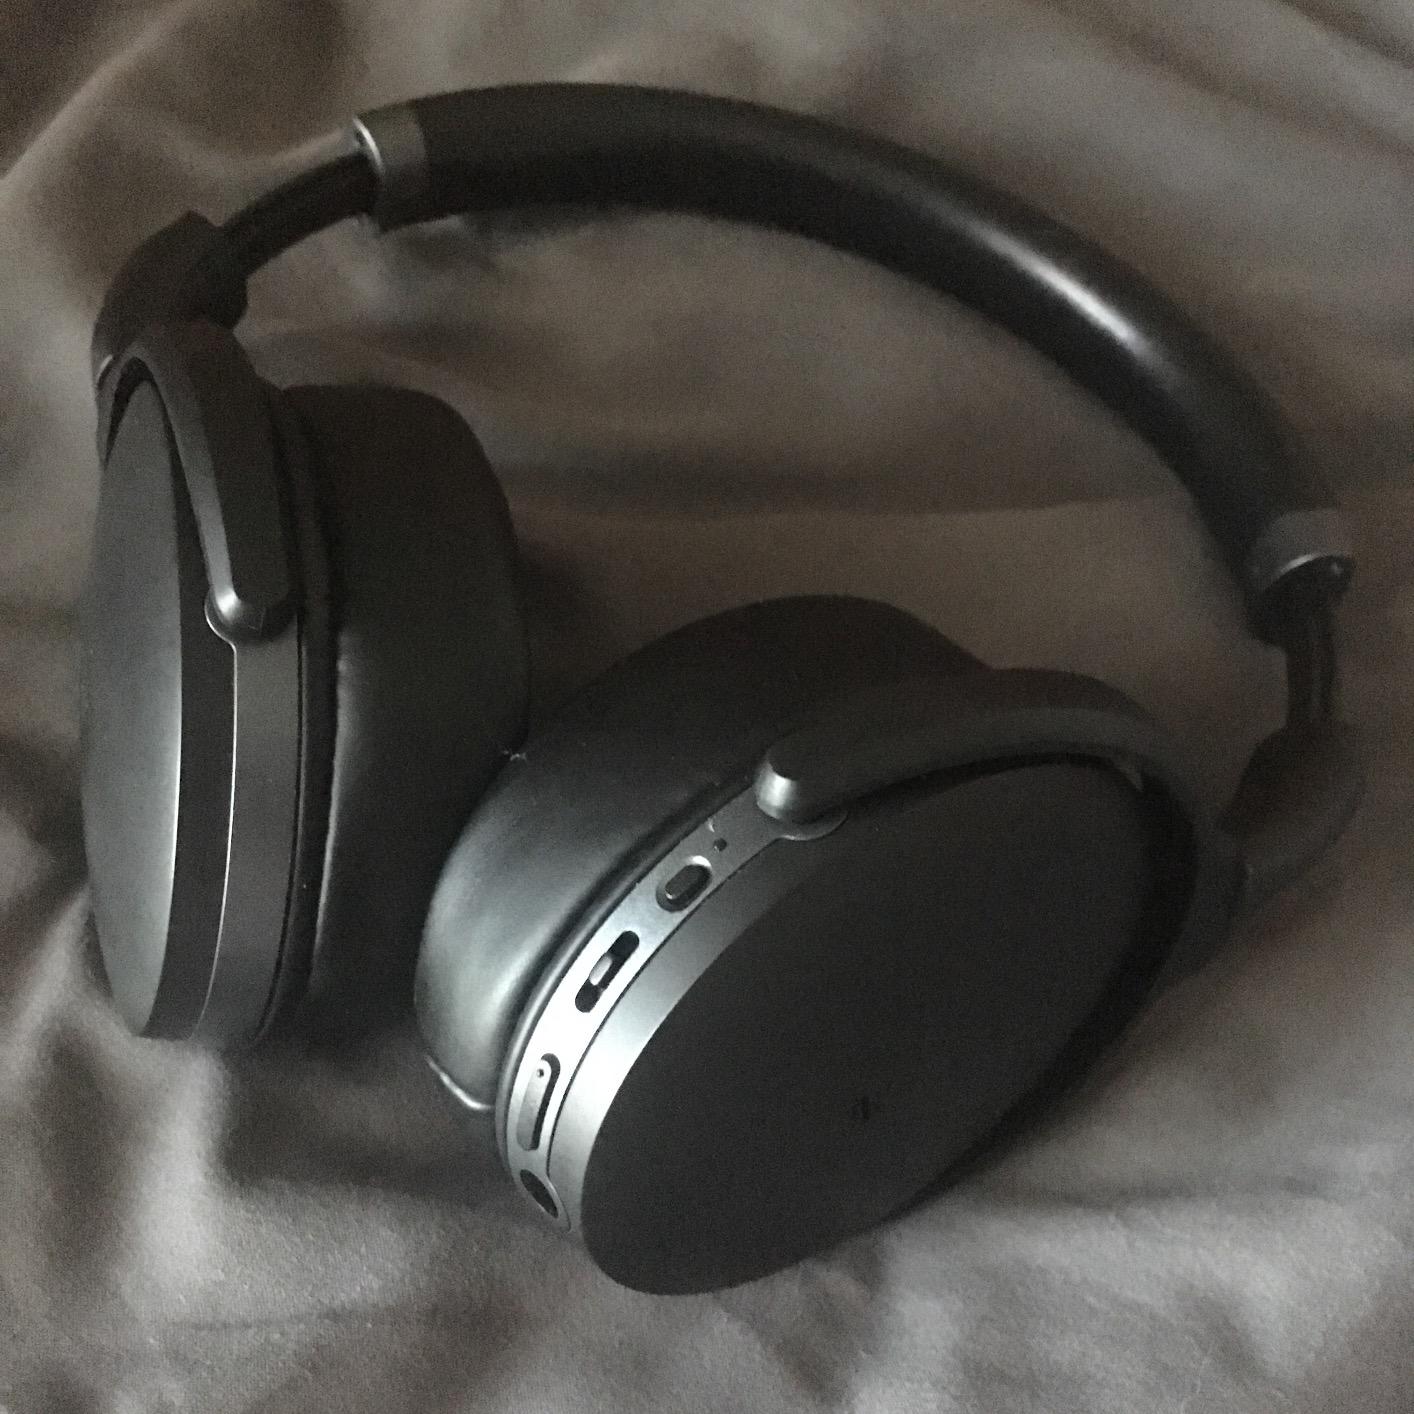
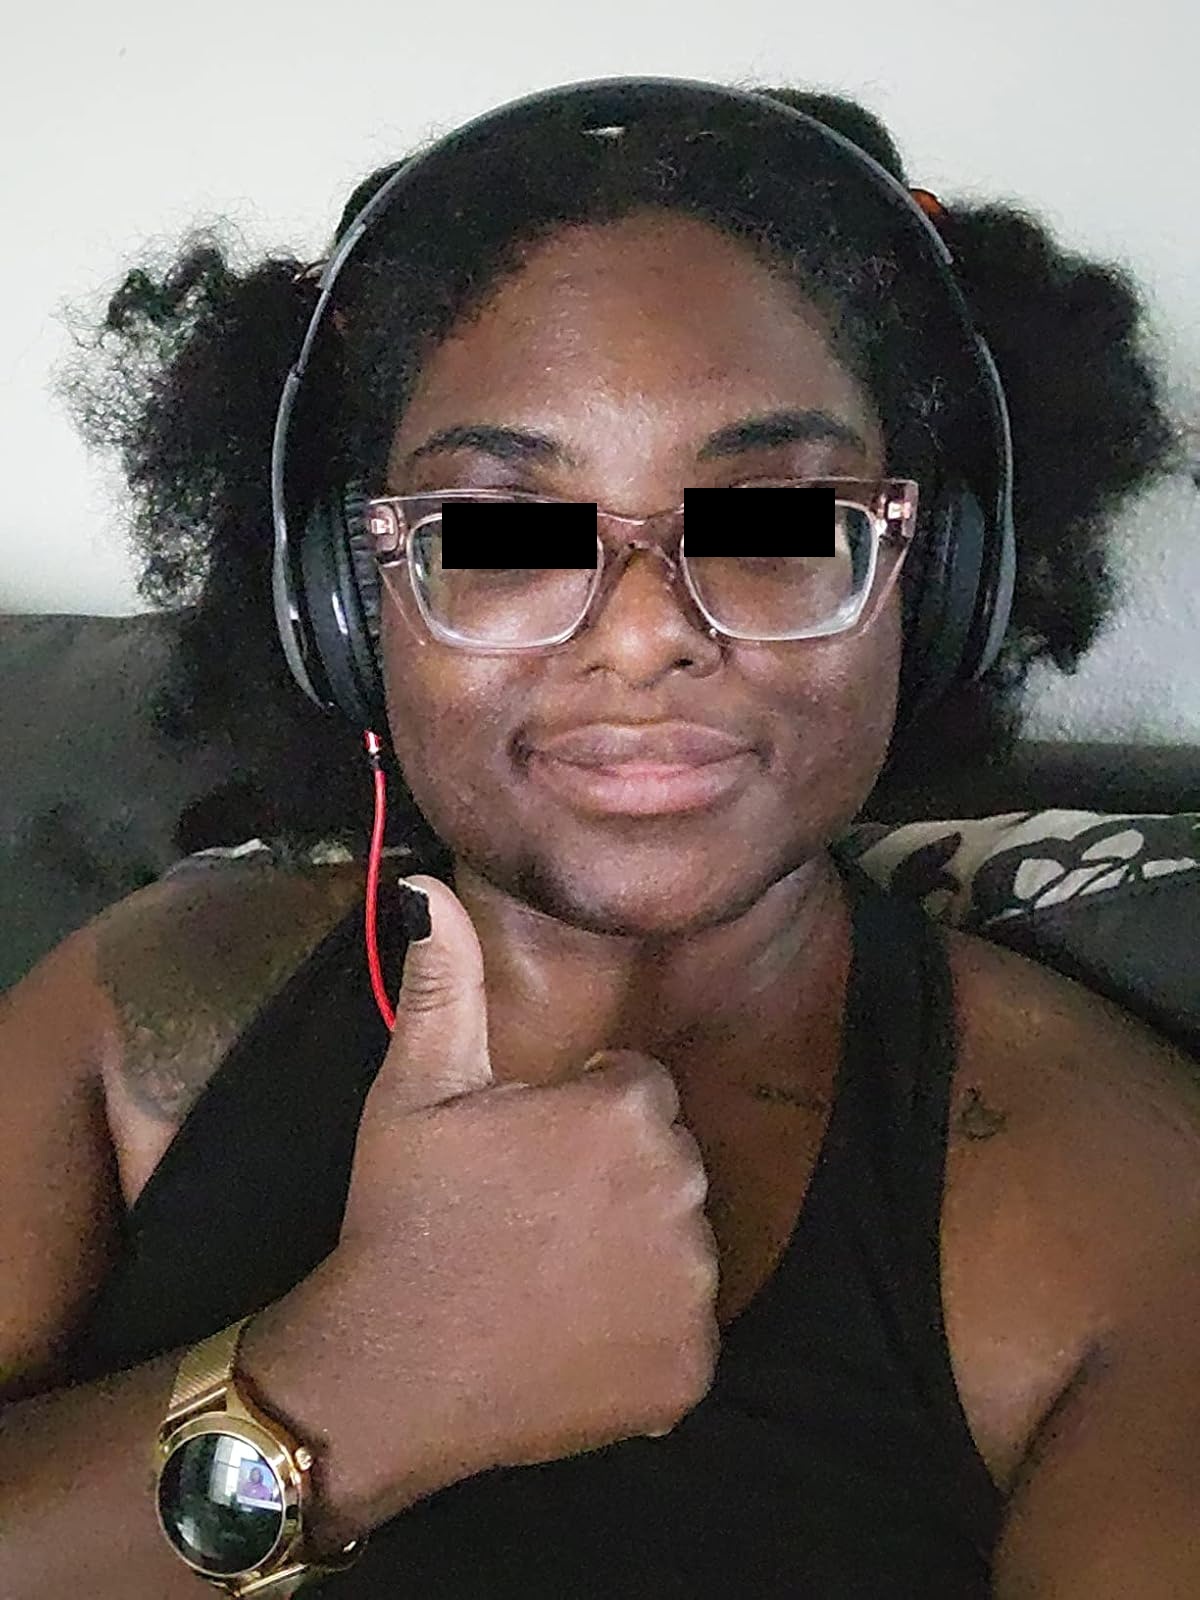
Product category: headphones
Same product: no